Ethics of eating meat

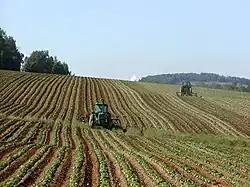
A monocultivated potato field

Some people choose to not eat meat for environmental reasons. According to a 2006 report by LEAD "Livestock's Long Shadow", "the livestock sector emerges as one of the top two or three most significant contributors to the most serious environmental problems, at every scale from local to global." The livestock sector is probably the largest source of water pollution (due to animal wastes, fertilizers, and pesticides), contributing to eutrophication, human health problems, and the emergence of antibiotic resistance. It accounts also for over 8% of global human water use. Livestock production is the biggest human use of land, and it accounts for around 25% of the global land surface, or two-thirds of all agricultural land. It is probably the leading player in biodiversity loss, as it causes deforestation, land degradation, pollution, climate change, and overfishing.